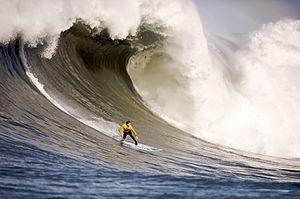
Édition 2010 du concours de surf de Mavericks.
Les sports de glisse regroupent des sports très variés présentant des caractéristiques communes, telles que sport d'apparition récente, individuel, utilisation d'accessoires, haut niveau de technique et élargissement des possibilités physiques du sportif.